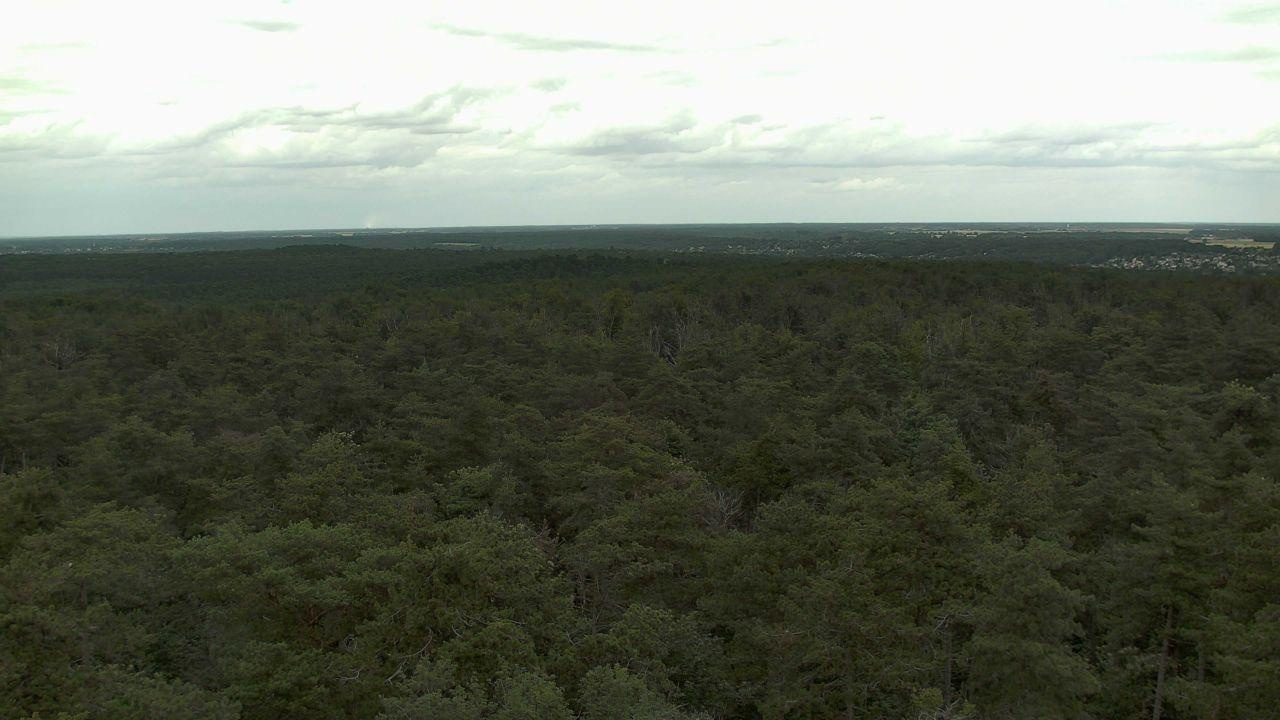
Fire: no
Smoke: yes